September 11 attacks

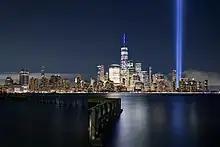
"Tribute in Light", featuring two columns of light representing the Twin Towers, September 2020

On the day of the attacks, New York City mayor Rudy Giuliani stated: "We will rebuild. We're going to come out of this stronger than before, politically stronger, economically stronger. The skyline will be made whole again".